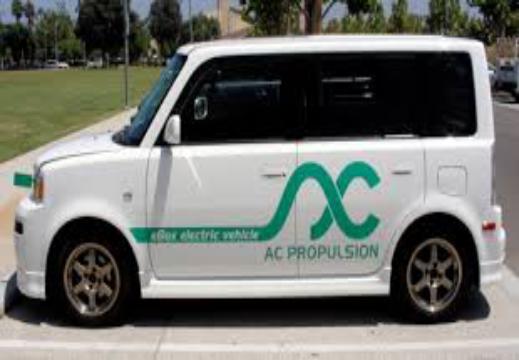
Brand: ac propulsion
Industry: Transportation